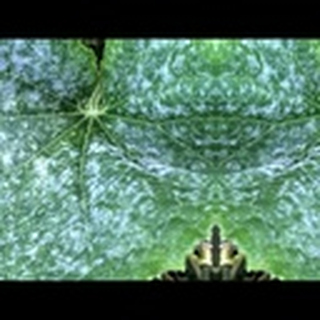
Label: cotton_powdery_mildew